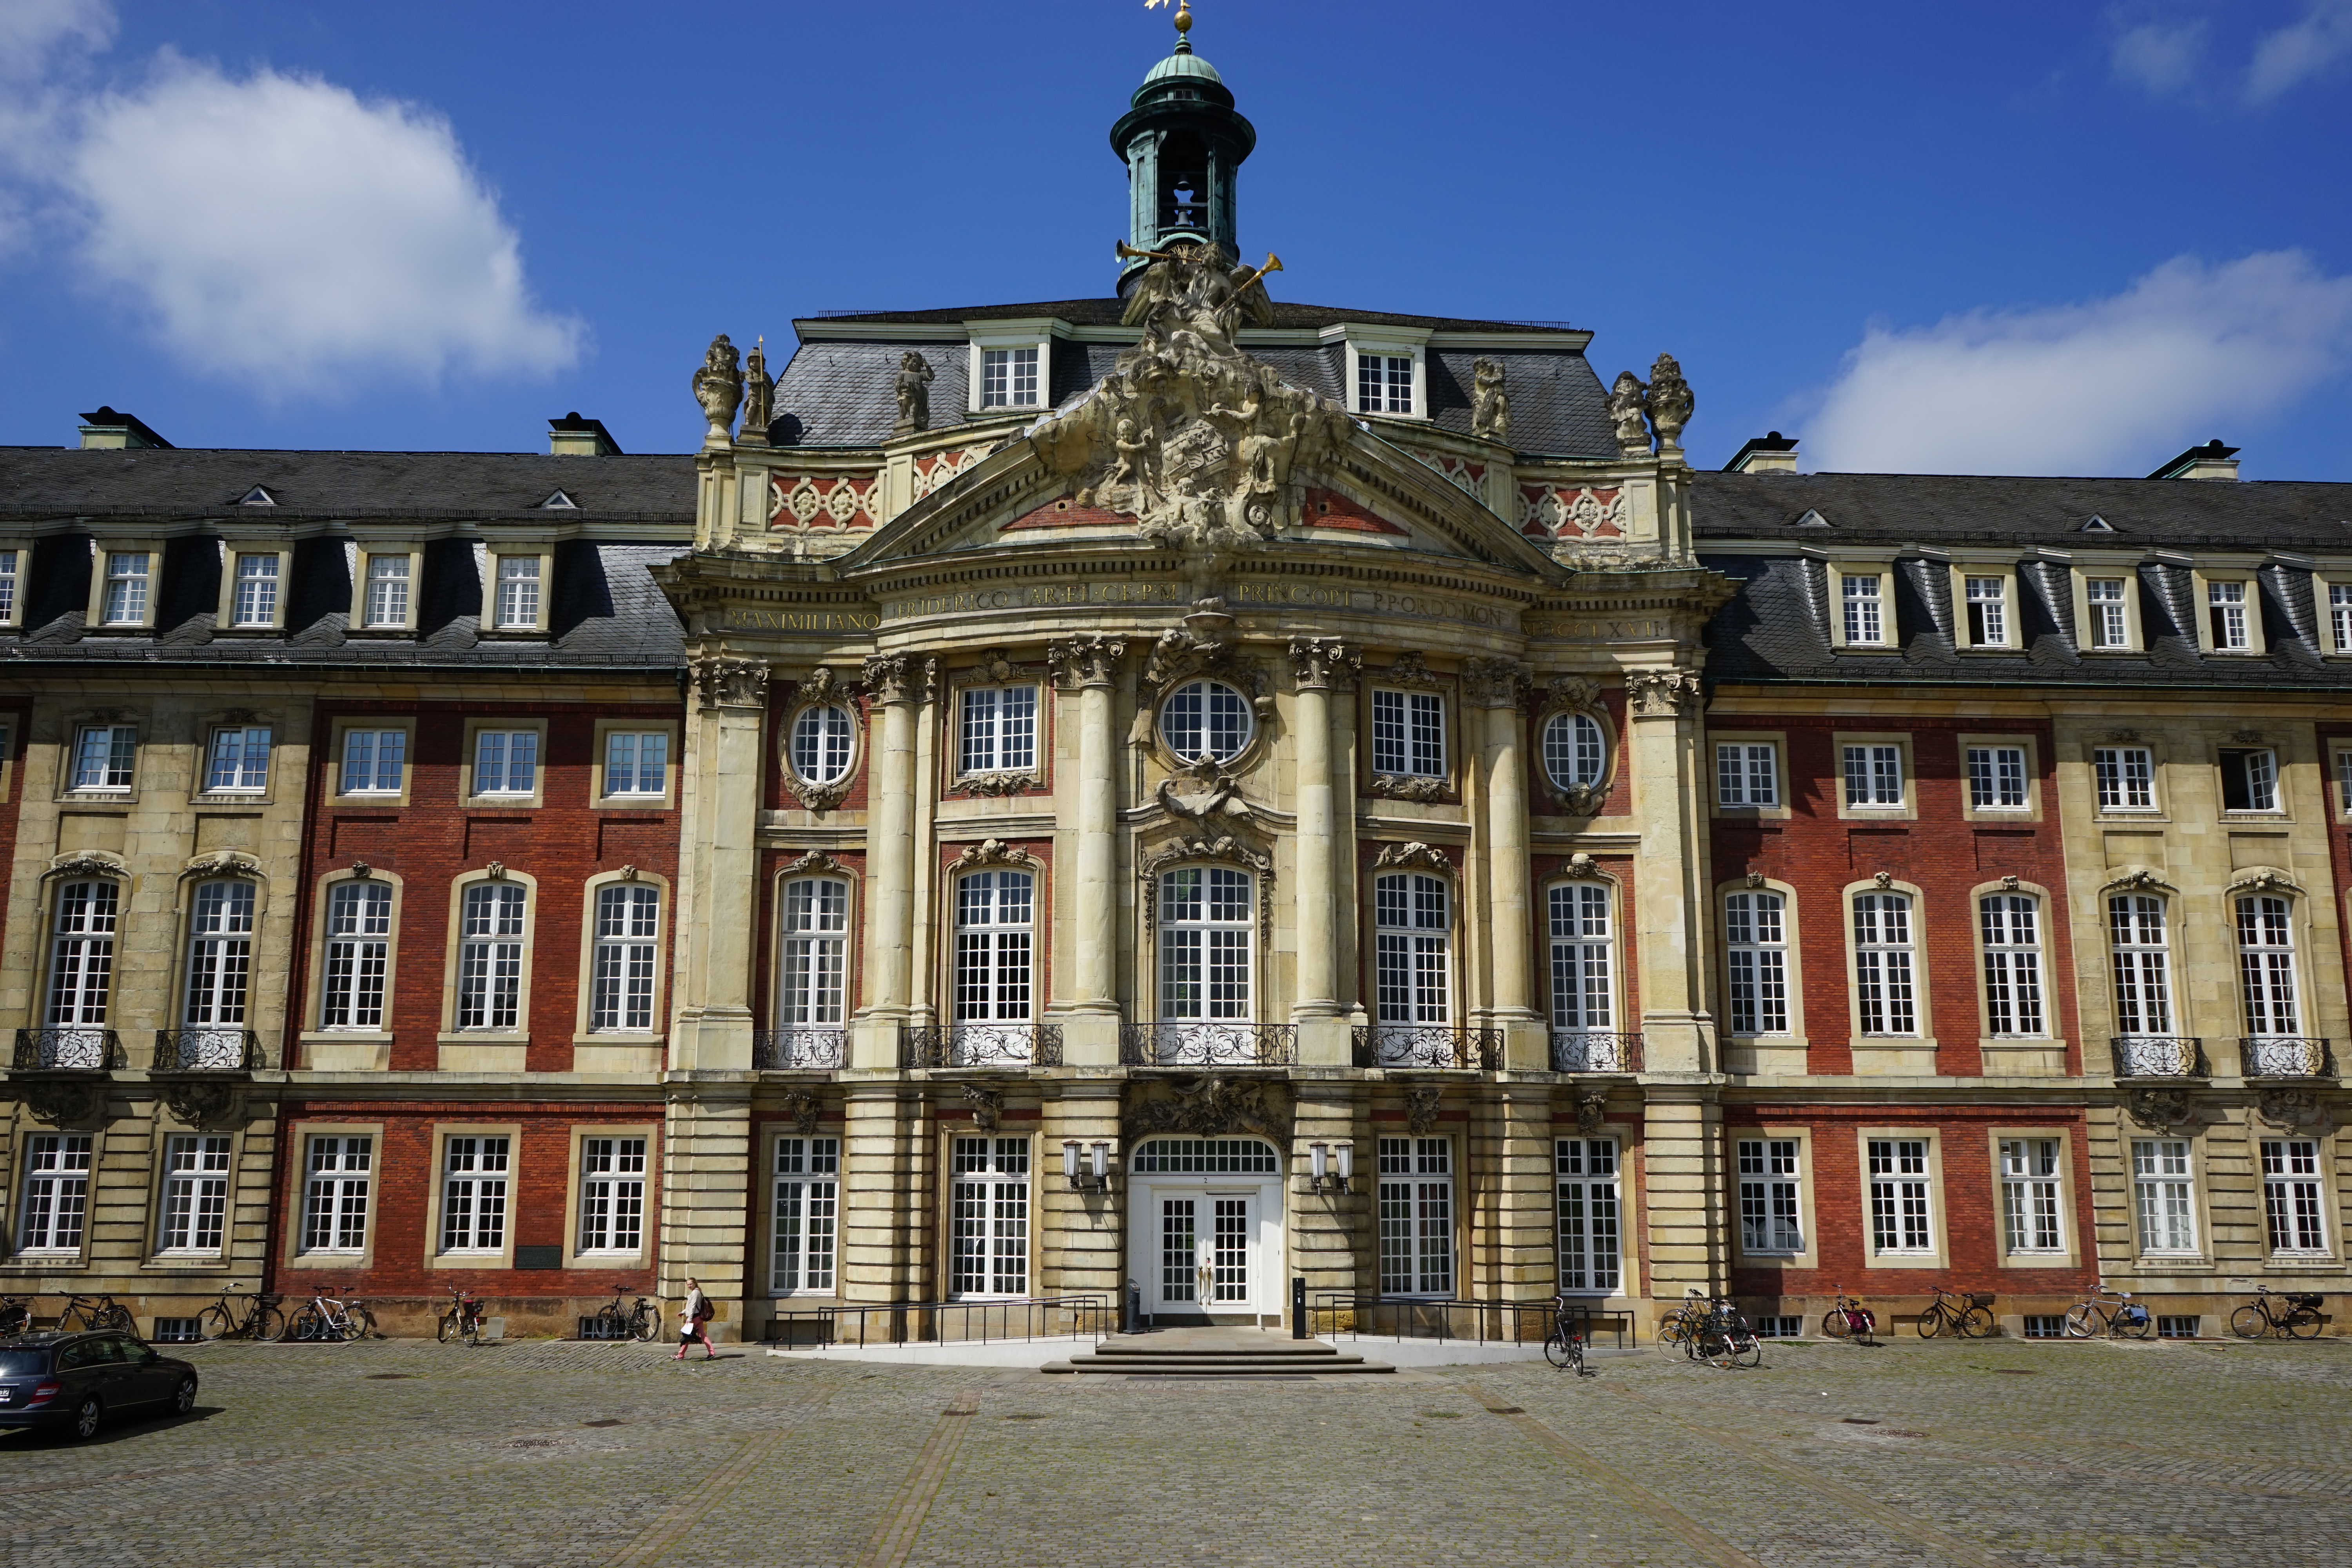
architecture, town, building, chateau, palace, old, city, cityscape, downtown, plaza, landmark, facade, town square, estate, historically, baroque, neighbourhood, partial view, urban area, castle m nster